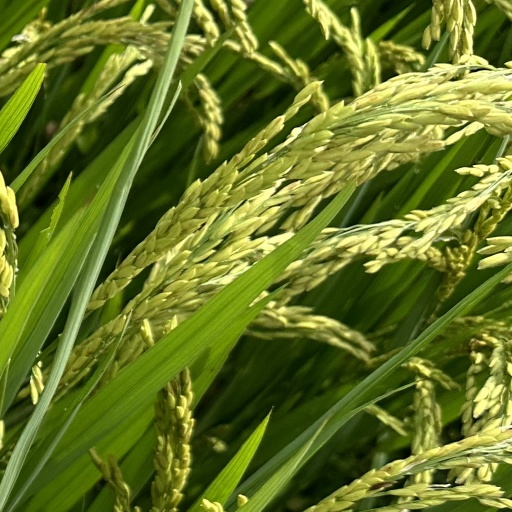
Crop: rice